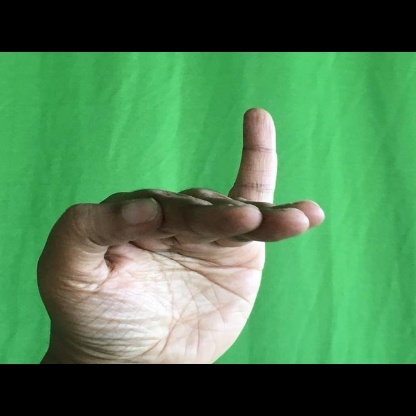
Mudra: Hamsapaksha